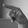
ASL letter: P